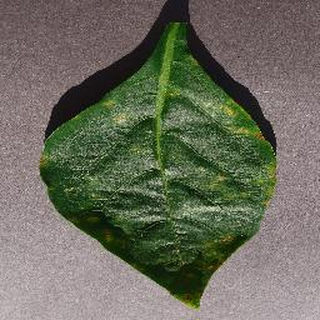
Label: bell_pepper_bacterial_spot